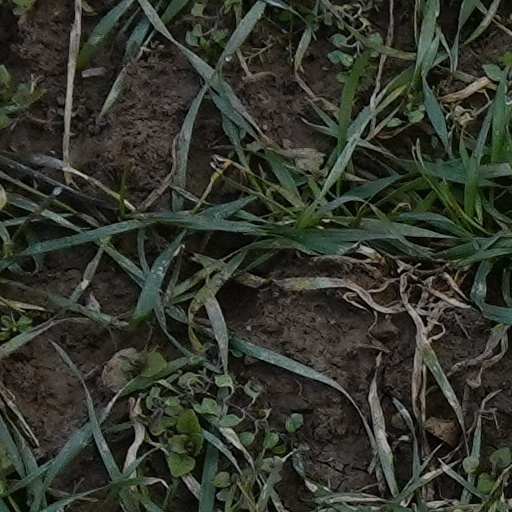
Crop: wheat